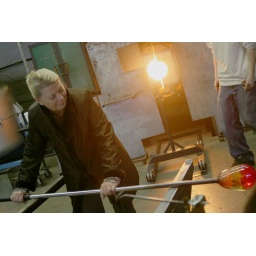
Visitor in glassblowing studio trying her hand at forming molten glass with oven in background